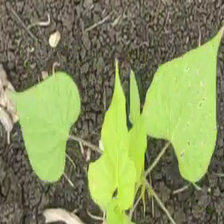
Weed species: Obscure_morning _glory(Ipomoea obscura)